Circumtriple planet

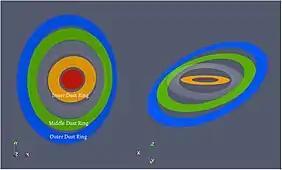
Schematic diagram showing a proposed geometry of the GW Orionis star system. Scientists have observed abnormalities in the behavior patterns of the three stars and have speculated that an unseen planet may be orbiting all three stars simultaneously.

A circumtriple planet is a celestial mass that is hypothesized to be orbiting not only a single star but three stars at the same time. Scientists observing the star system GW Ori, which is a large disk of dust and gases about 1,300 light years away from Earth, suspect that there may be a circumtriple planet orbiting the three stars. They observed a gap in the vast dust cloud and they hypothesize that there may be a planet in this gap. The planet itself has not been seen but its influence may explain gravitational oddities within the star system. By using computer modeling, some scientists believe that a Jupiter-sized planet may be able to explain the star system's rings and strange behavior, according to one account. If so, this may be the first known example of a circumtriple planet in the universe.